Effingen

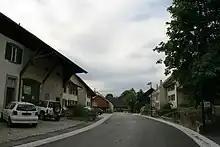
Effingen

Effingen has an area, , of . Of this area, or 43.5% is used for agricultural purposes, while or 47.2% is forested. Of the rest of the land, or 8.5% is settled (buildings or roads), or 0.7% is either rivers or lakes and or 0.4% is unproductive land.